Diederik Bangma

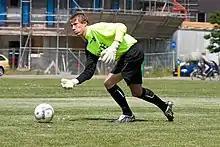
Diederik Bangma (2009)

Diederik Bangma (born 22 May 1990) is a Dutch football goalkeeper who currently play for German Regionalliga Nord club Cloppenburg. Previously he played for Dutch top flight club SC Heerenveen.